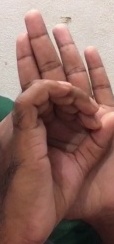
ASL sign: 0